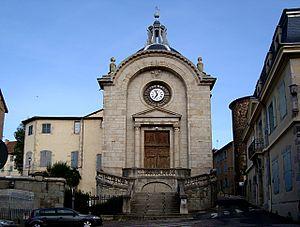
Le palais de justice de Montbrison (Loire).
Ce tableau présente la liste de tous les monuments historiques classés ou inscrits dans la ville de Montbrison, dans le département de la Loire, en France.
Montbrison est une commune française située dans le département de la Loire en région Auvergne-Rhône-Alpes, faisant partie de Loire Forez Agglomération.